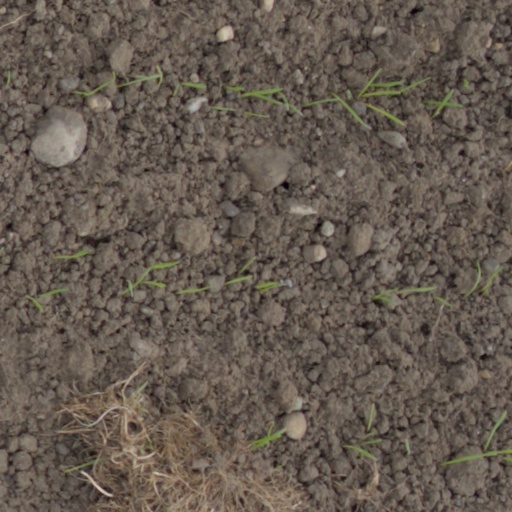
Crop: wheat